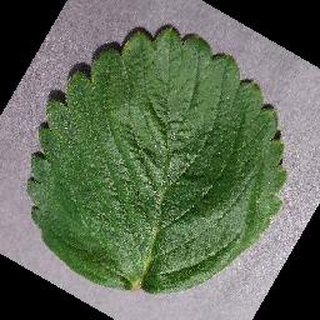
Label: healthy_strawberry